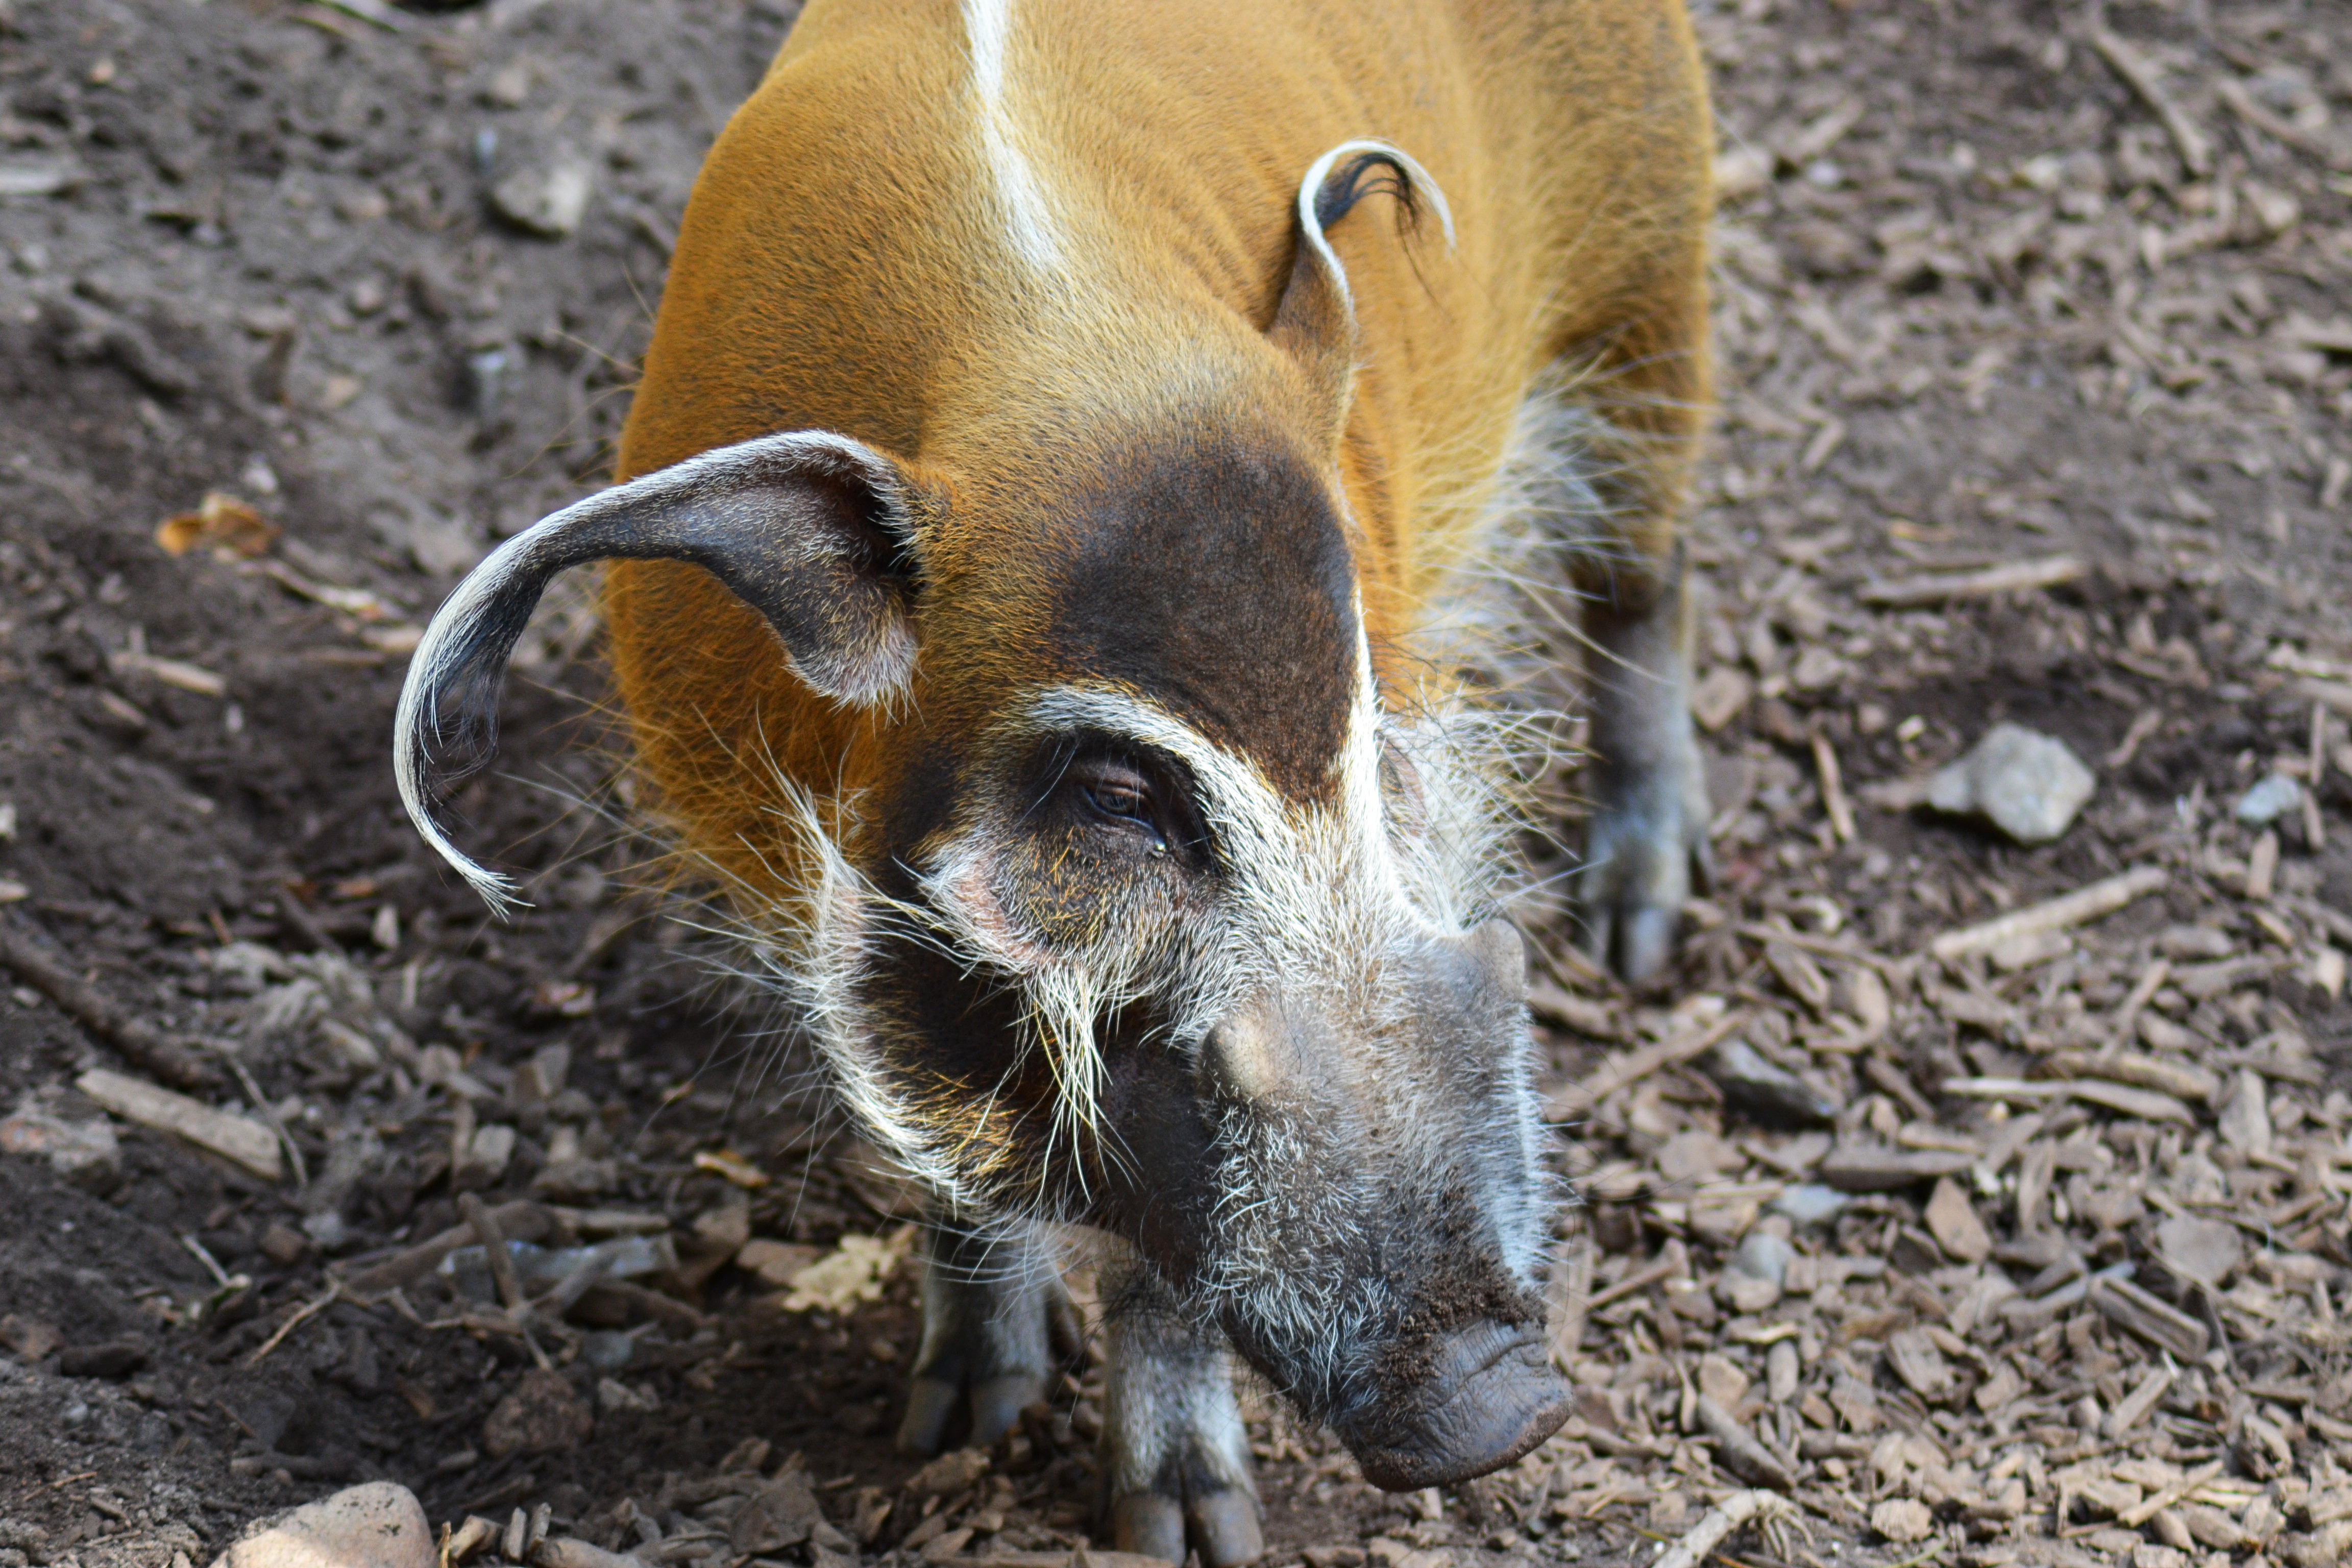
wildlife, zoo, africa, mammal, fauna, close up, detail, wild pig, long ears, red river hog, potamochoerus porcus, bush pig